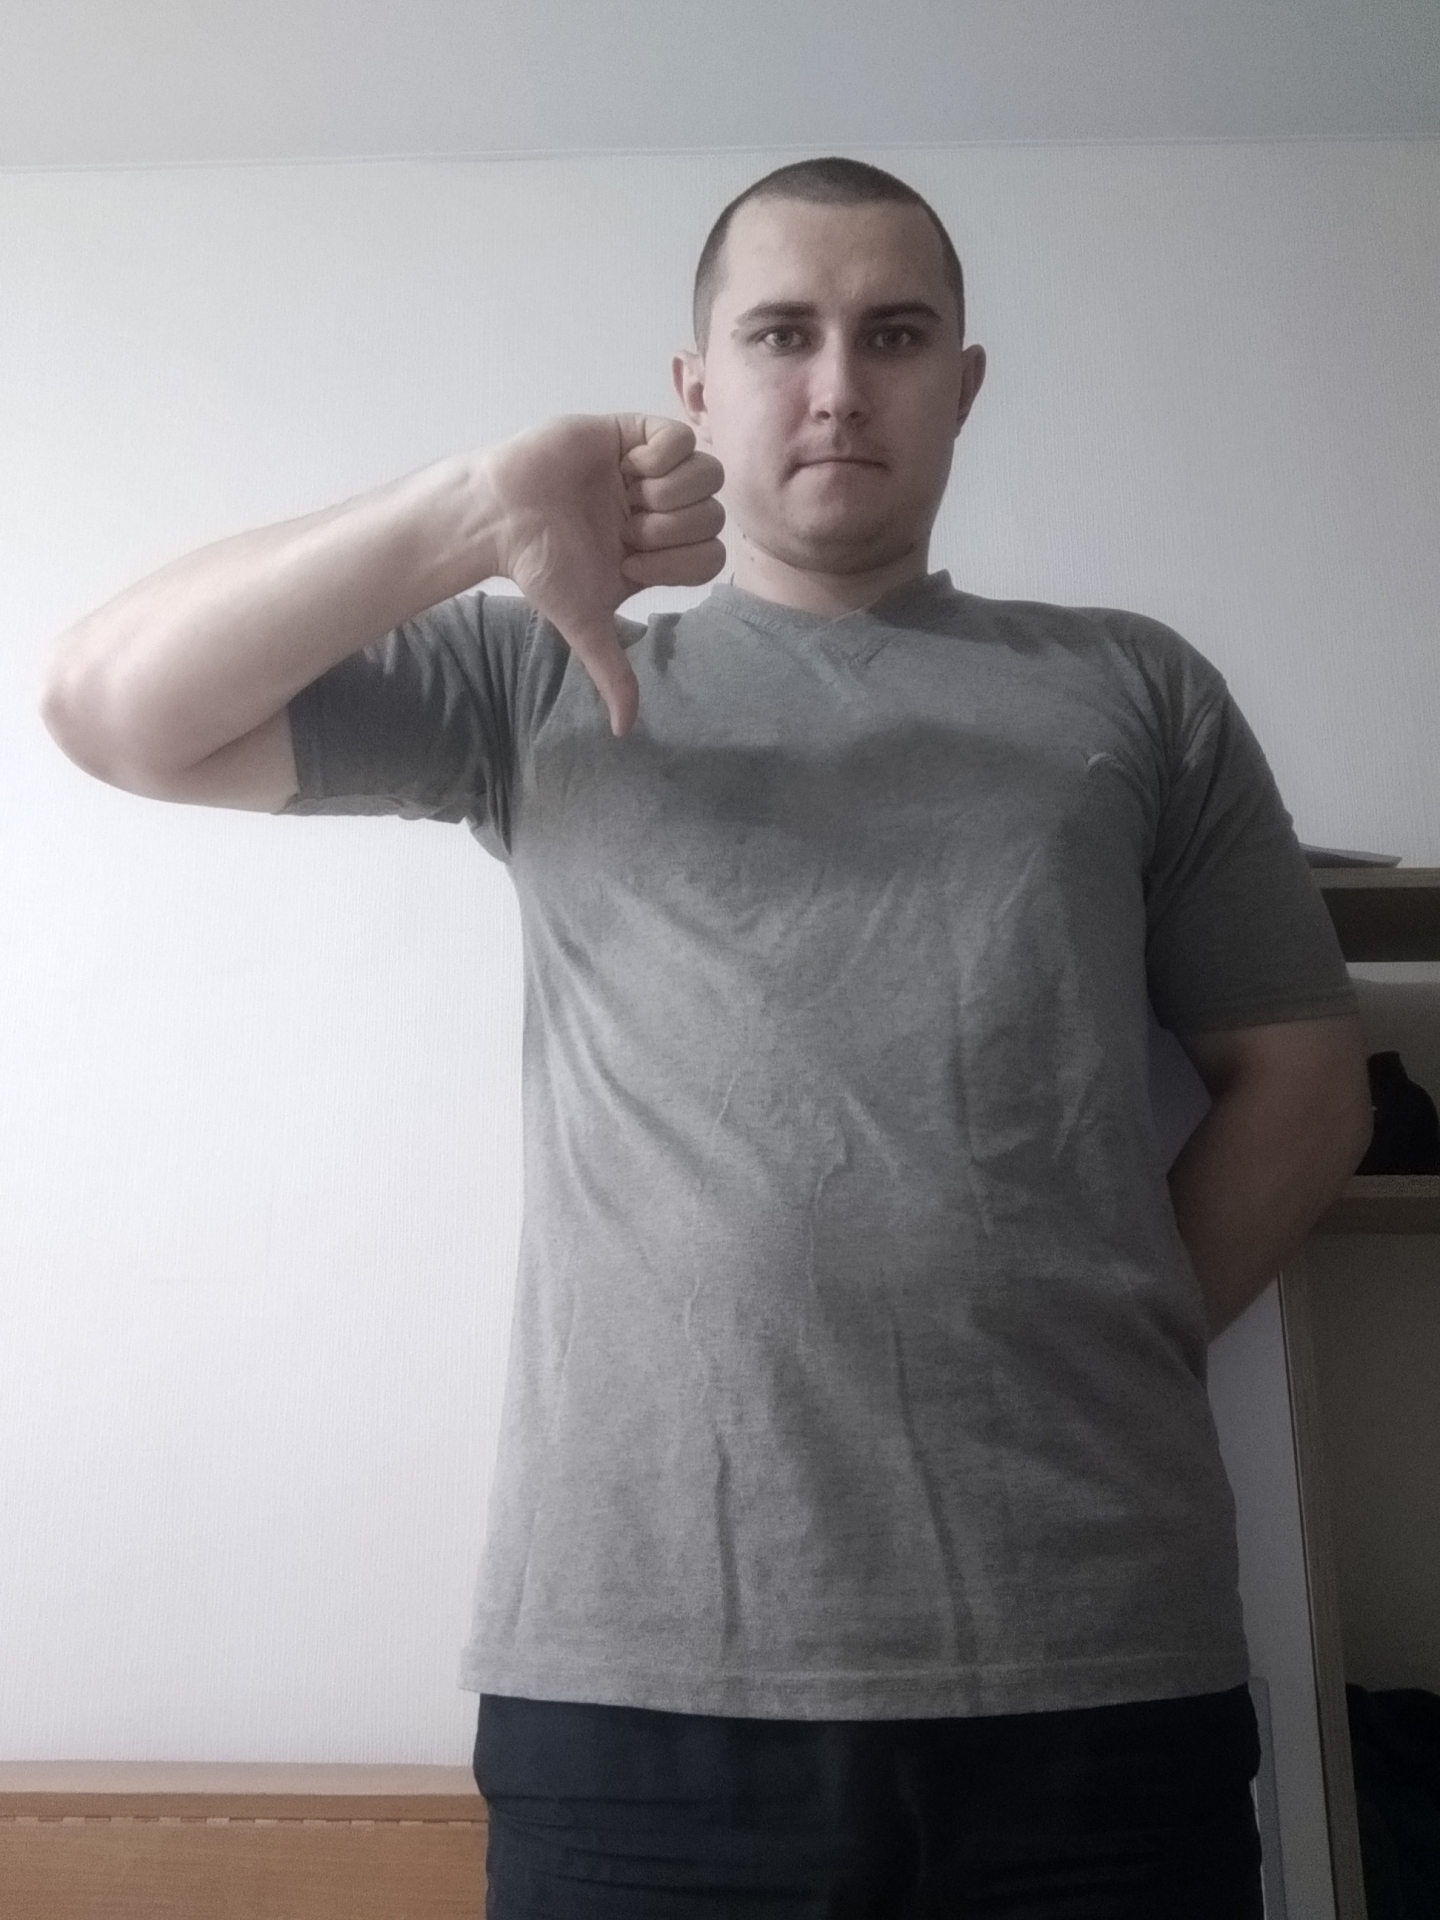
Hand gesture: dislike